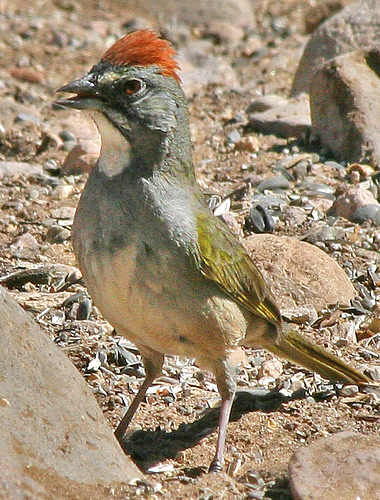
this small mostly gray bird has yellowish wing tips, an opulent orange crown, and a sharp narrow beak.
a medium sized bird with a small bill and a orange crown
this bird is gey with white and yellow on its feathers.
this bird has grey plumage on its front and head, green plumage on its wings, and white plumage on its under-belly with a distinctive tuff of mohawk-like plumage on the top of its head.
an interesting bird with orange crest (tuft) on its gray head, orange eyes, brown throat, gray breast, brown belly, and greenish brown wings and tail.
this bird is grey with yellow and white and has a long, pointy beak.
a colorful bird with a red crown, white throat, green primaries and secondaries and a taupe belly.
this bird has wings that are yellow and has a white bellythe bird has red eyes and red on the crown with yellow in its wings and a beige belly.
a small bird, with a white throat, and a pointed bill.
Species: Green Tailed Towhee